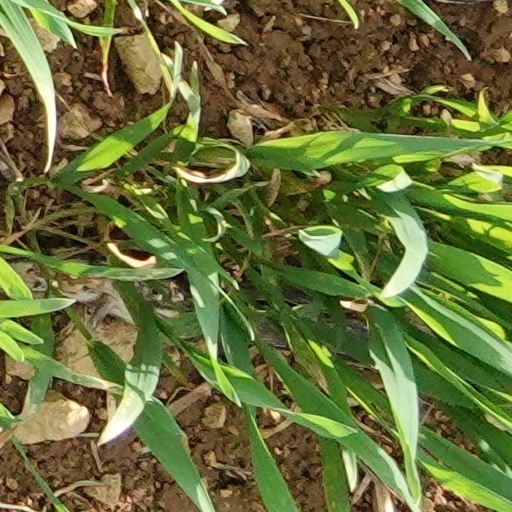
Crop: wheat